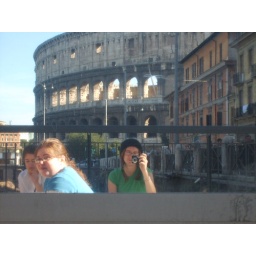
a stop for lunch, a reflection in a glass building